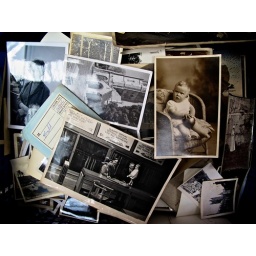
A box full of black and white photographs in Spittalfields Market, Shoreditch, London